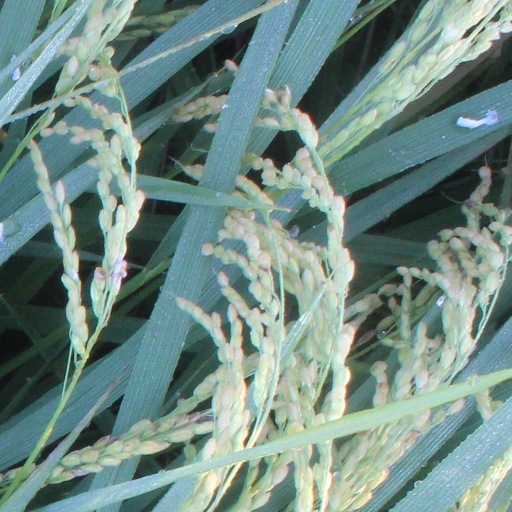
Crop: rice